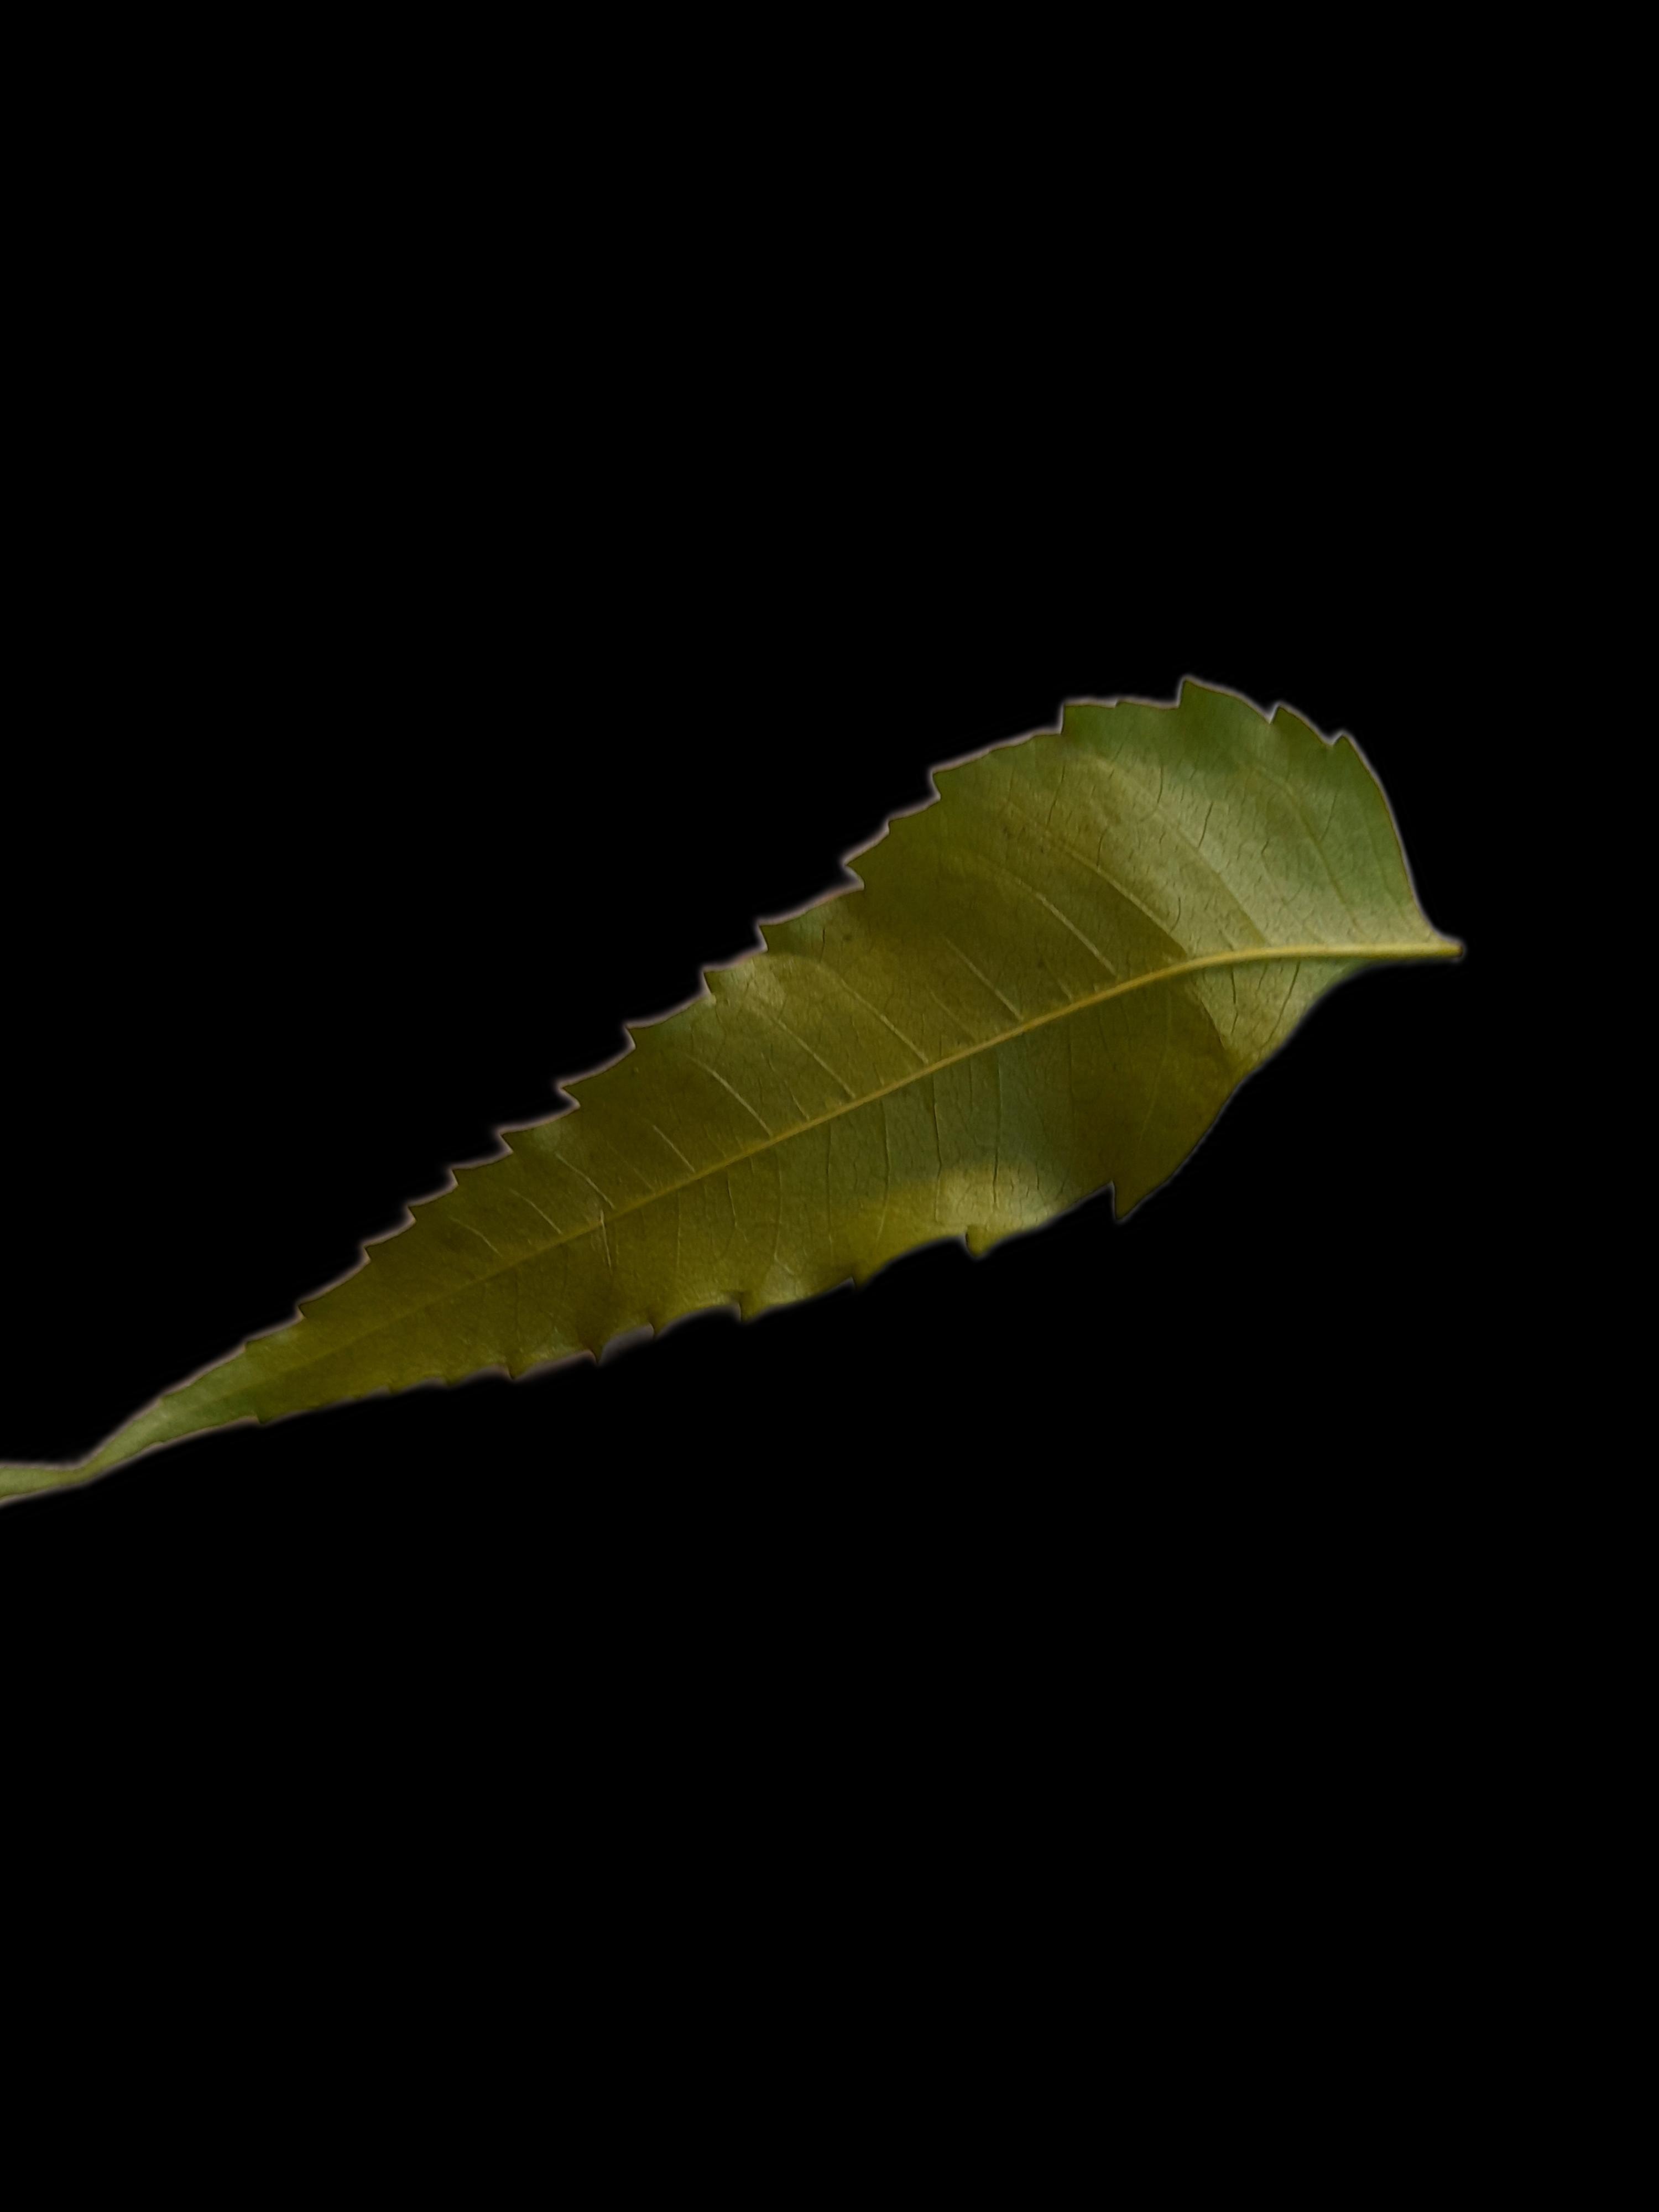
Plant: Neem